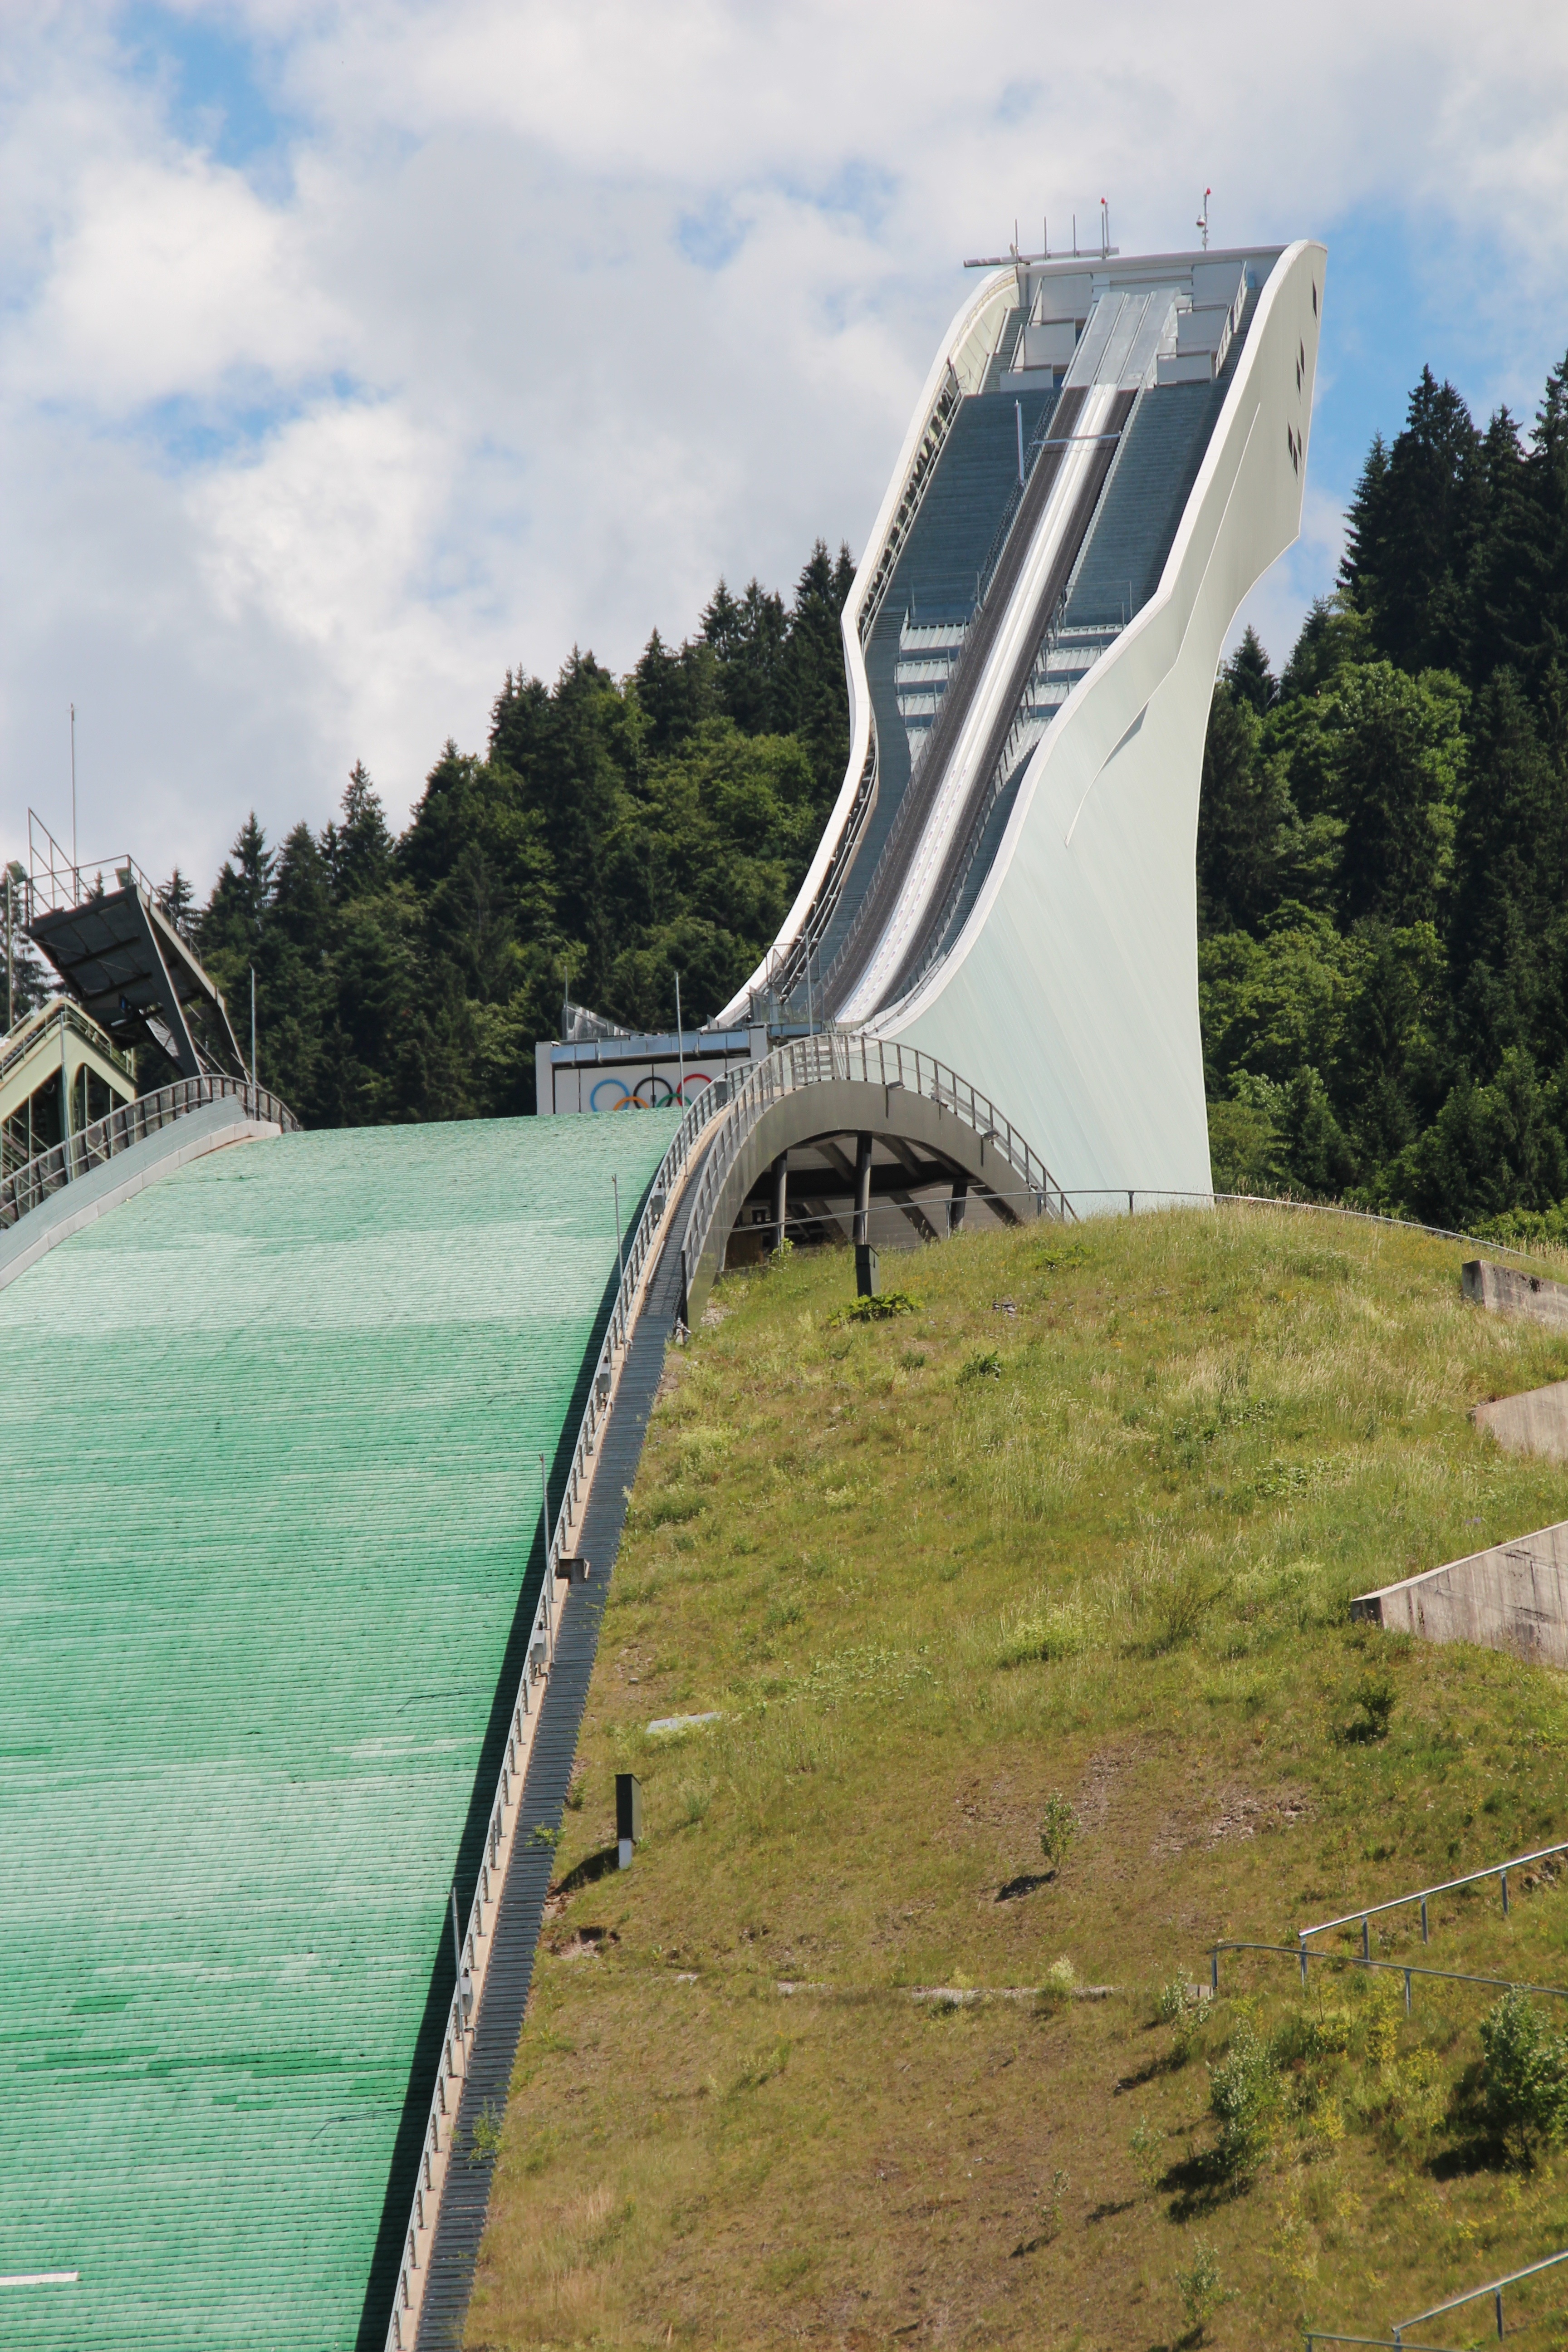
bridge, hill, tower, reservoir, oberstdorf, ski jump, skisprung, ski jumping